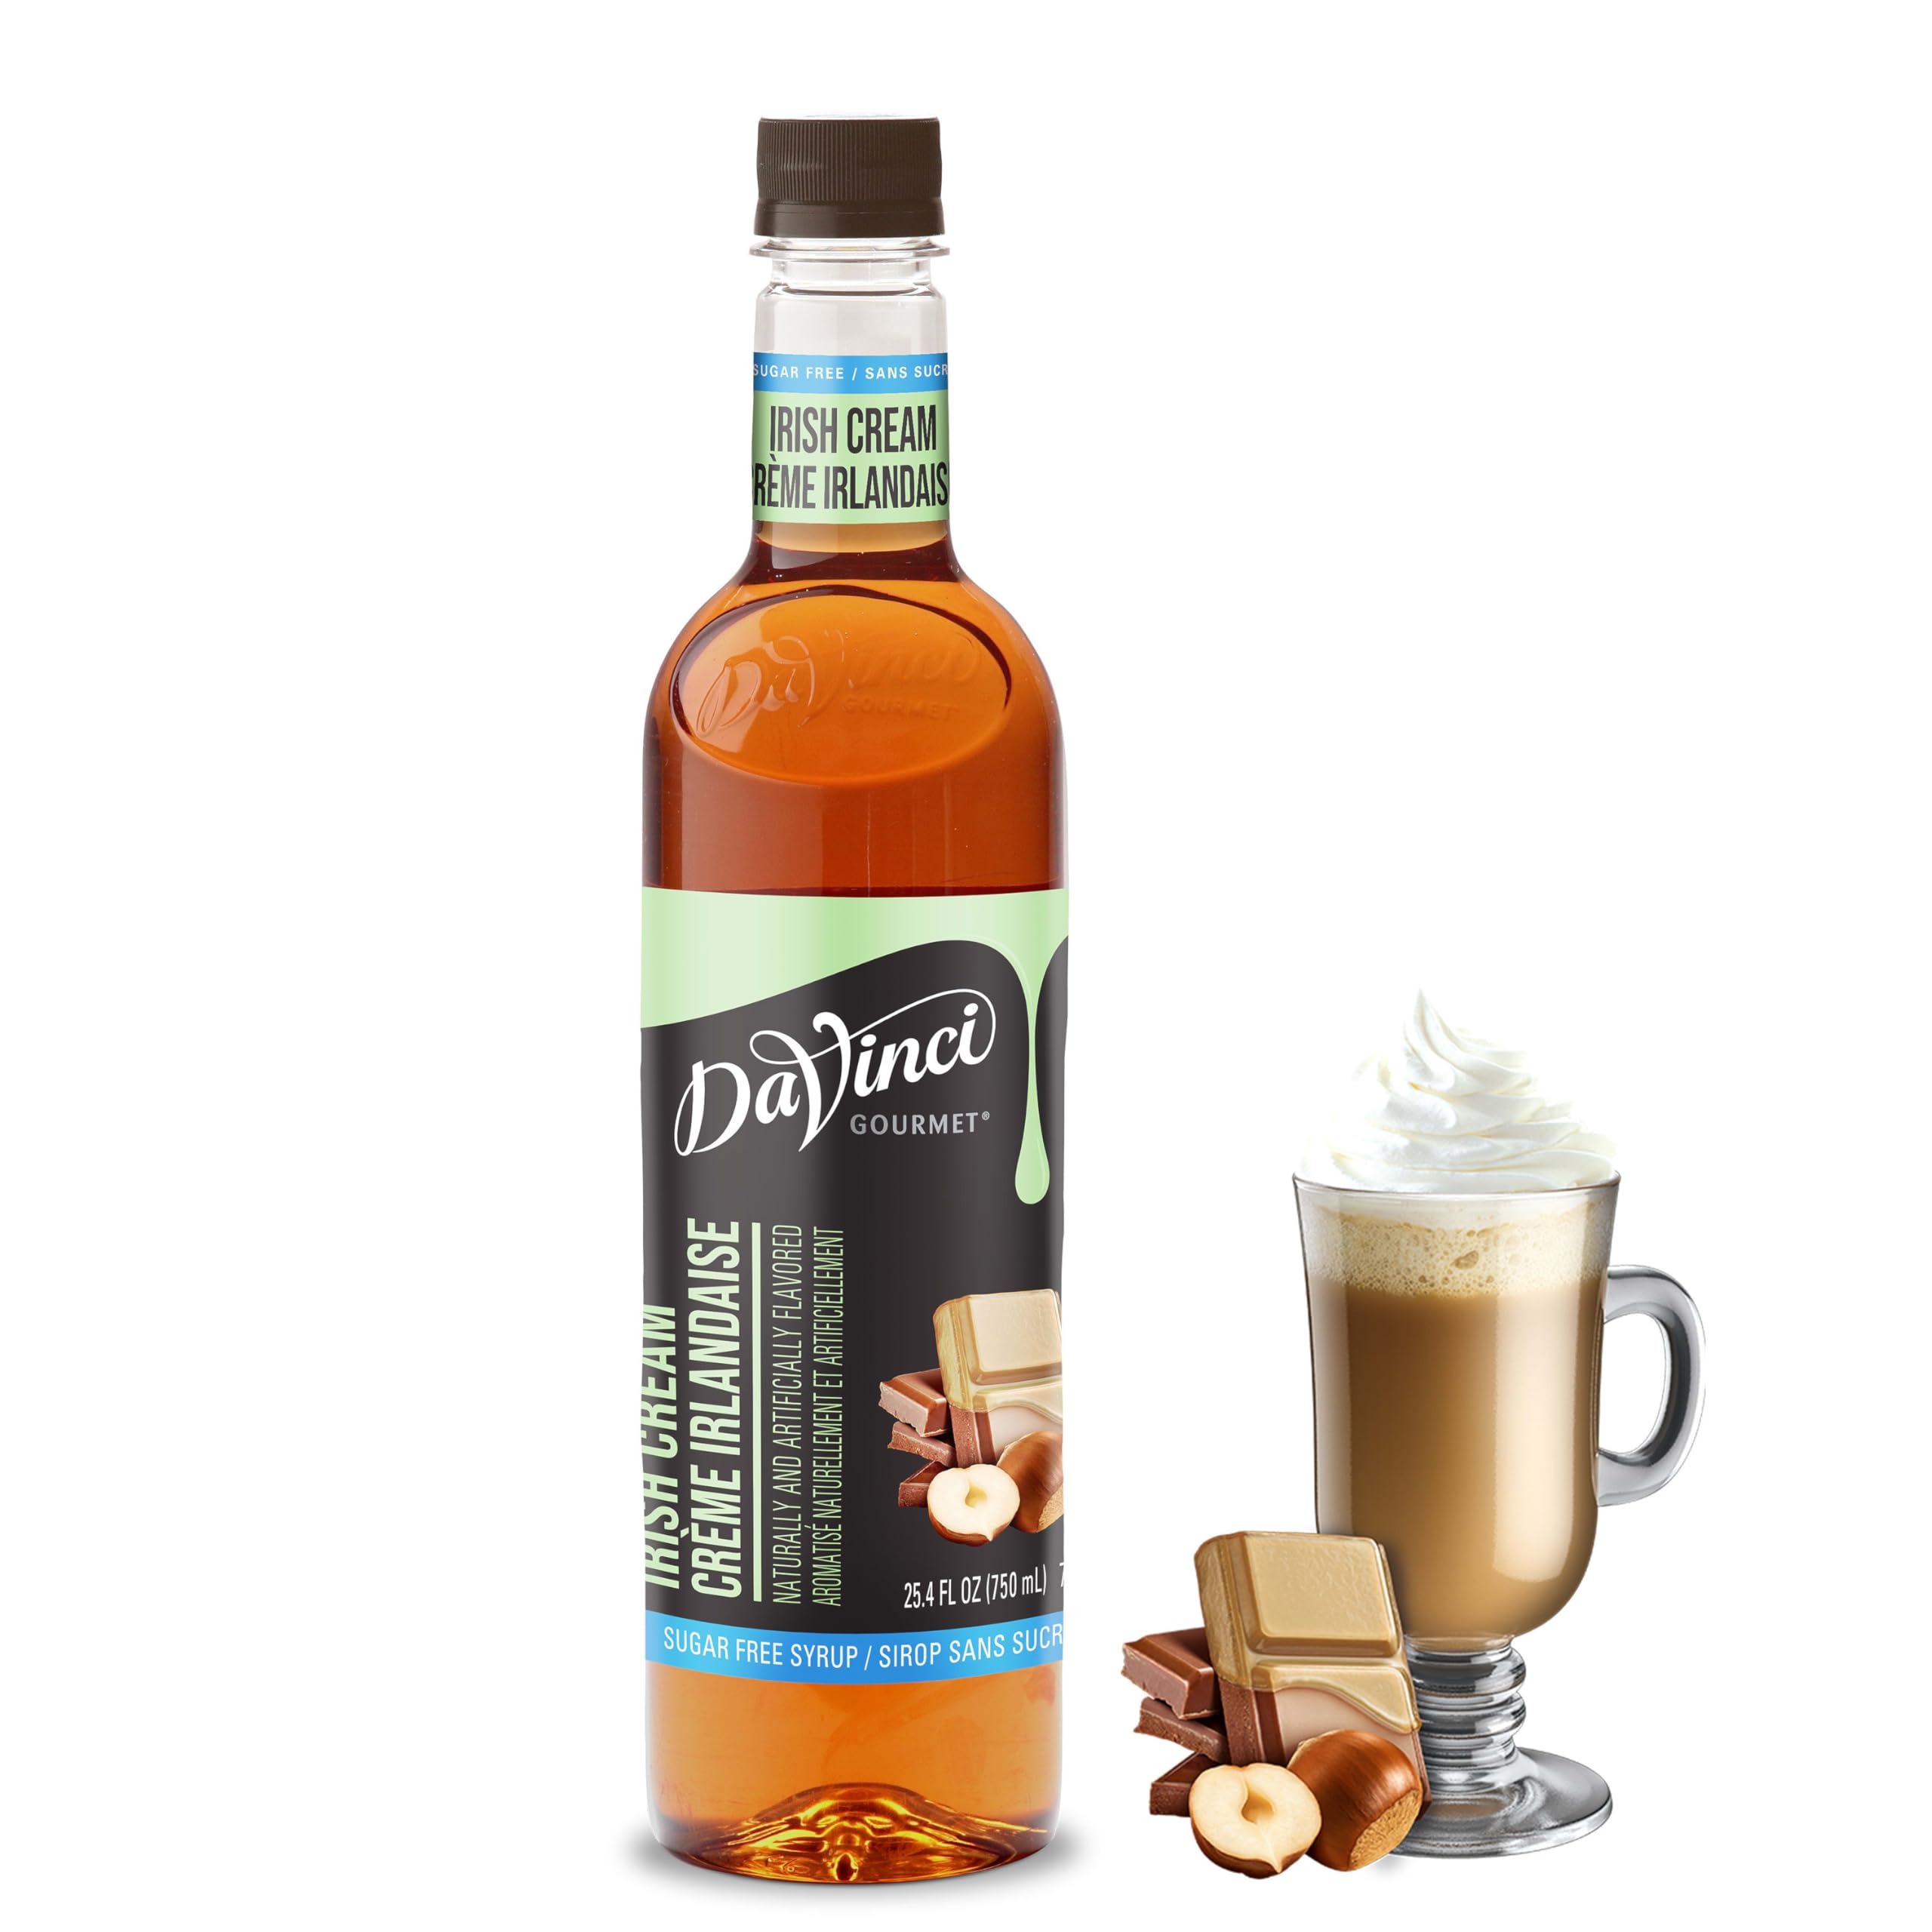
Item Name: DaVinci Gourmet Sugar-Free Irish Cream Syrup, 25.4 Fluid Ounces (Pack of 1)
Bullet Point 1: DaVinci Gourmet Sugar Free Irish Cream Syrup delivers the bold taste of rich cream, vanilla and whiskey without the sugar
Bullet Point 2: Be inspired and craft flavorful beverages with our sugar free Irish cream syrup for endless creativity across food and beverages
Bullet Point 3: DaVinci Gourmet sugar free syrups are made to sweeten coffees, teas, lattes, keto-friendly beverages or add bold flavor to sparkling drinks, cocktails or mocktails; Simply add to your favorite beverages for an exceptional coffee shop or at-home drink experience
Bullet Point 4: From coffeehouse classics to back bar essentials, DaVinci Gourmet syrups are crafted to create a premium experience for today's beverage creators through innovative flavors and quality ingredients
Bullet Point 5: DaVinci Gourmet was born out of Seattle’s coffee culture in 1989 and is driven by a passion for crafting exceptional flavors that stir emotion and invigorate guests; We were born to raise flavor
Value: 25.4
Unit: Fl Oz

Price: 16.71